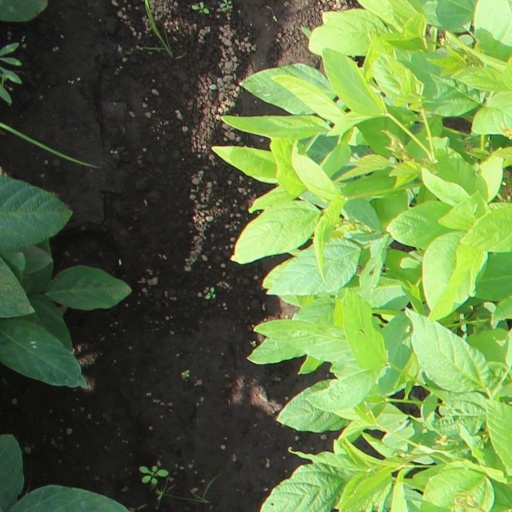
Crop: soybean